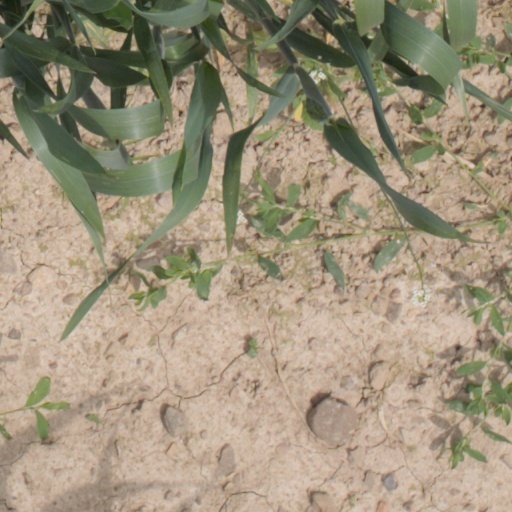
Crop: wheat